Izetta: The Last Witch

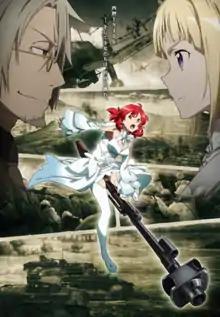
Promotional art for the anime featuring, left to right, Arnold Berkmann, Izetta, and Finé

is a 2016 Japanese fantasy anime television series. The project was announced through the opening of an official website and a video on June 10, 2016. The series, produced by Ajiado and directed by Masaya Fujimori, aired from October 1 to December 17, 2016.